1928 College Football All-Southern Team

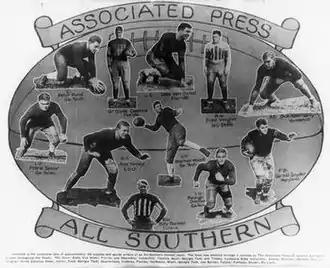
The "Associated Press" composite selection pictured.

The 1928 College Football All-Southern Team consists of American football players selected to the College Football All-Southern Teams selected by various organizations for the 1928 Southern Conference football season. Georgia Tech won the Southern and national championship.